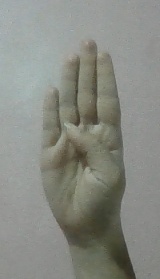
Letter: kaaf